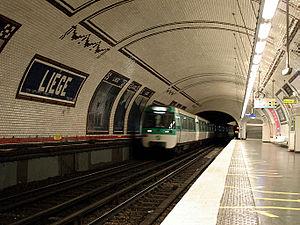
Station Liège, de la ligne 13 du métro de Paris, France.
Liège est une station de la ligne 13 du métro de Paris, située à la limite des 8ᵉ et 9ᵉ arrondissements de Paris. Elle est ouverte le 26 février 1911 par la compagnie du Nord-Sud, sur sa ligne B, actuel tronçon de la ligne 13.